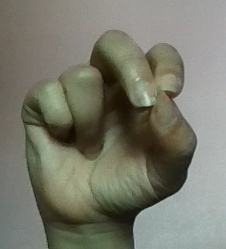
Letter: gaaf